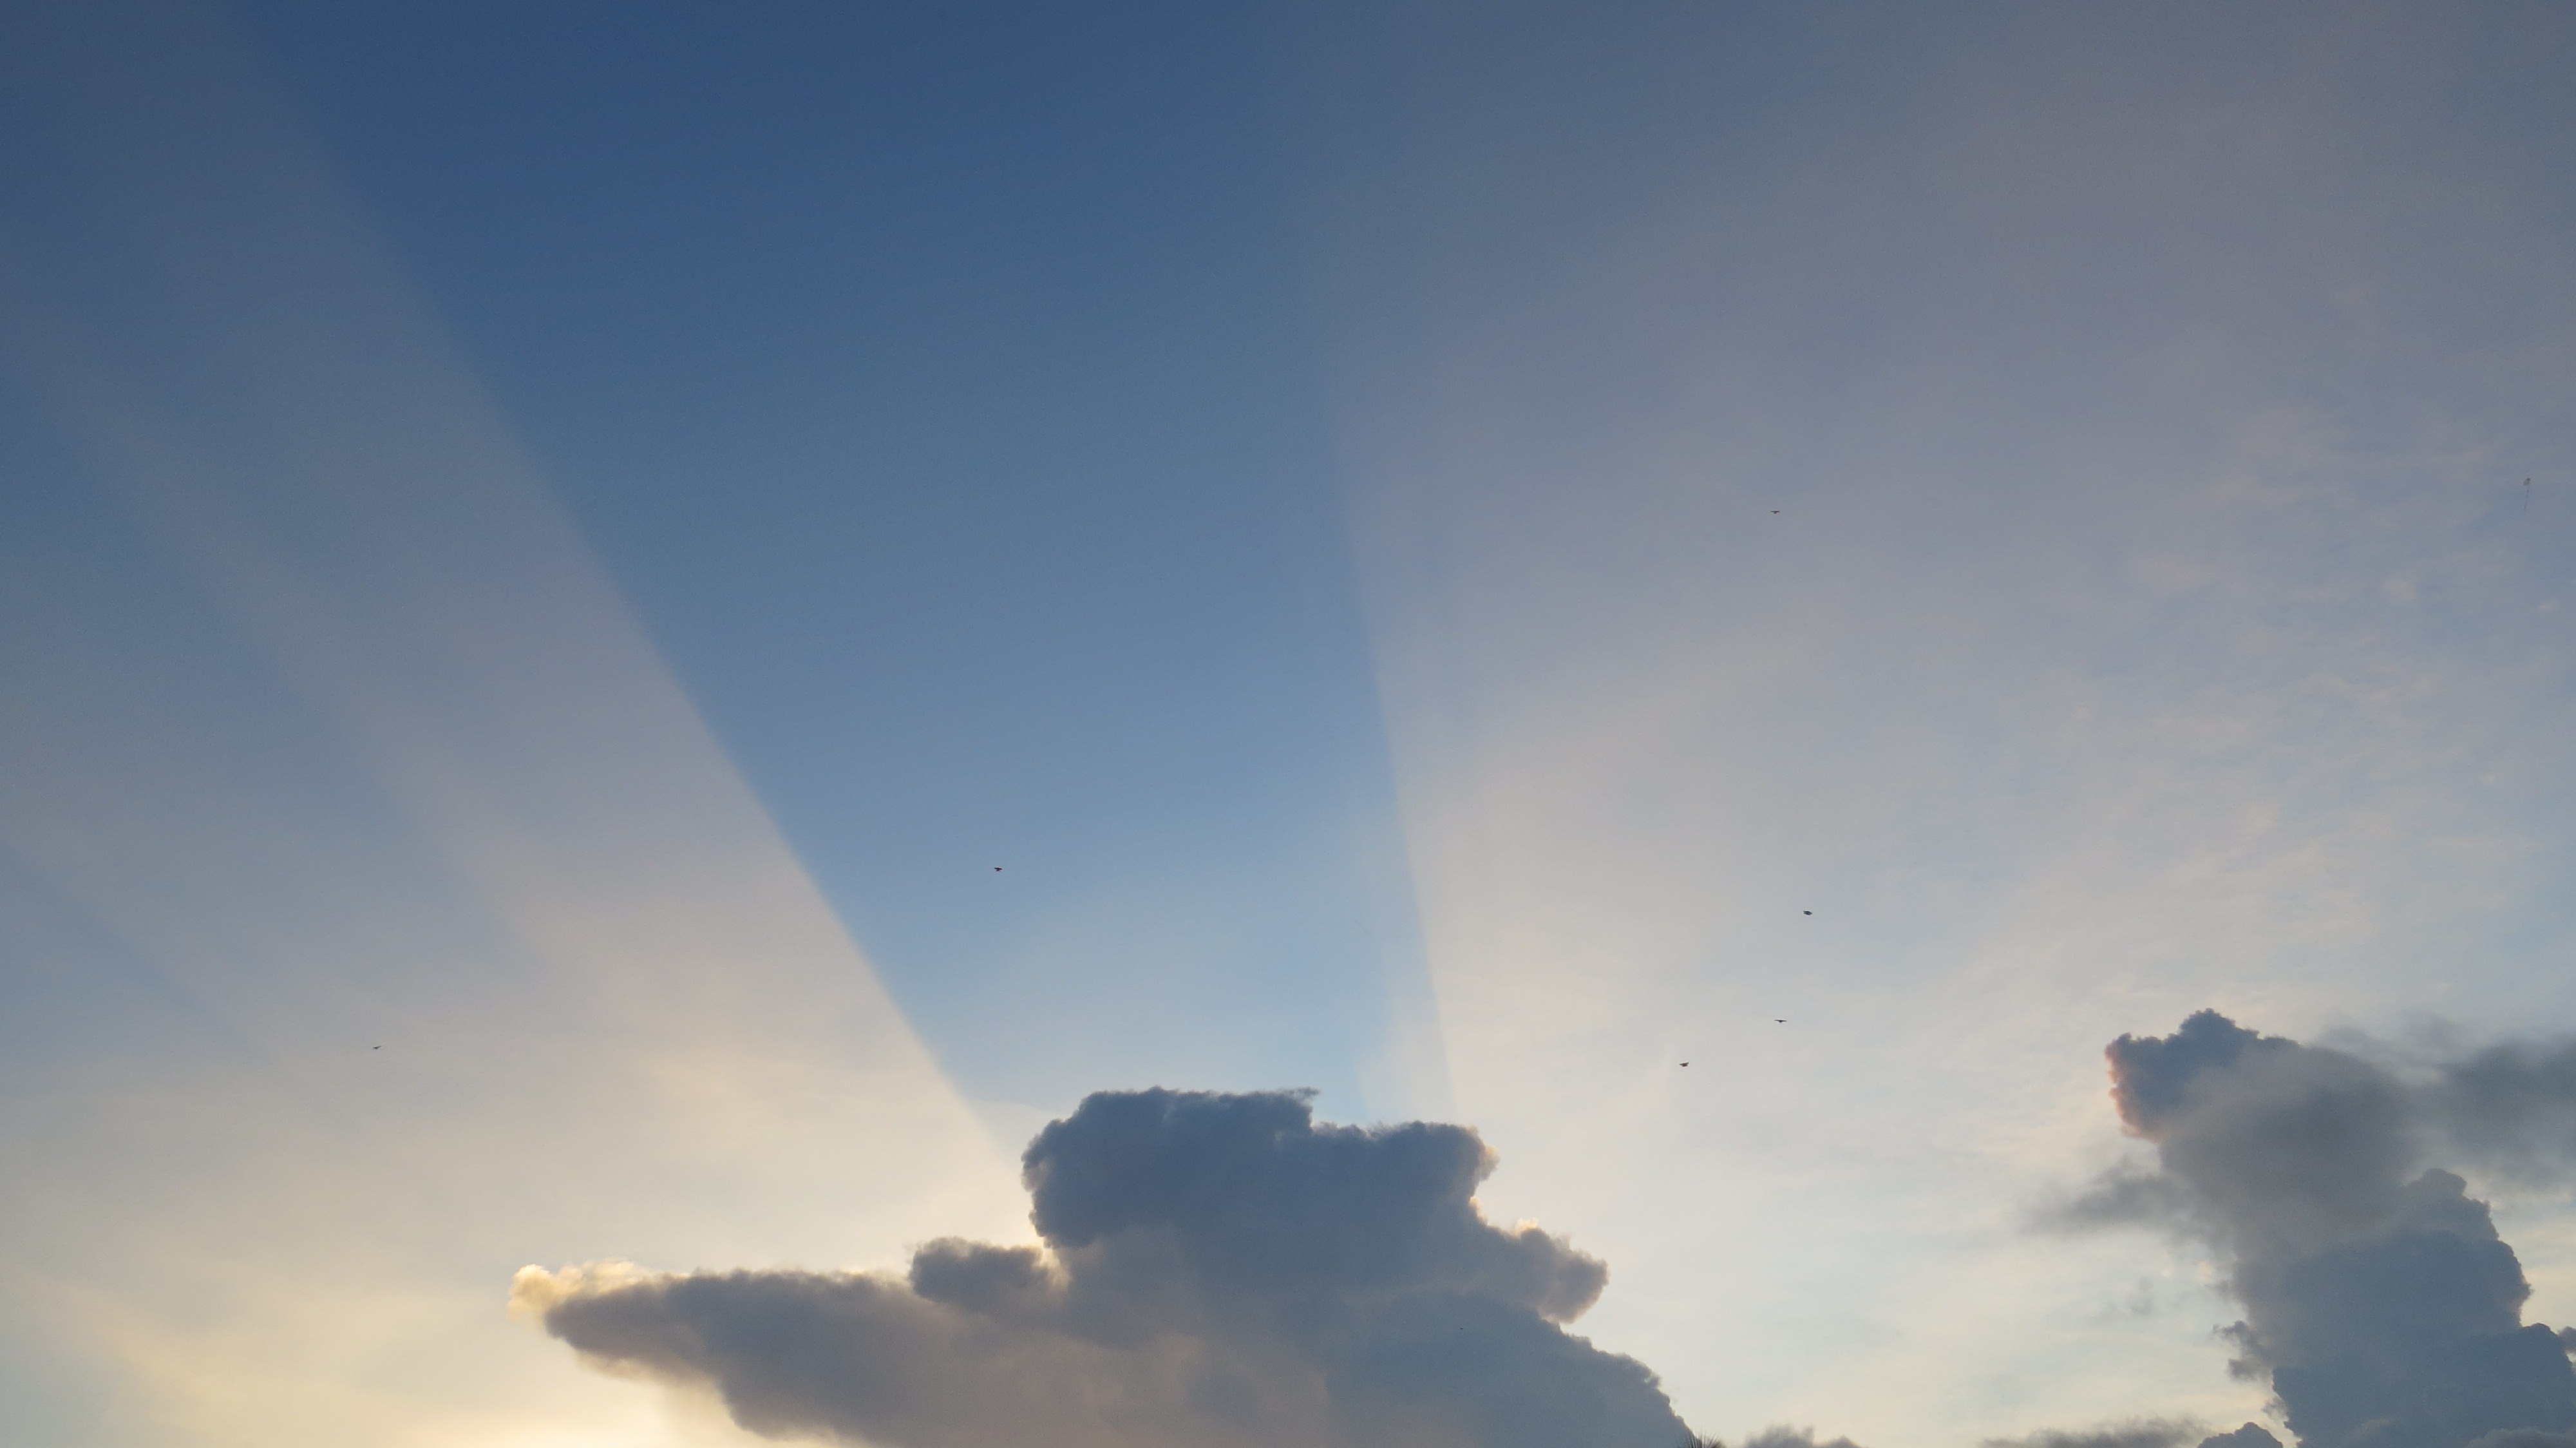
sky, afternoon, cloud, daytime, blue, atmosphere, atmospheric phenomenon, cumulus, light, morning, sunlight, evening, meteorological phenomenon, calm, horizon, tree, dawn, sun, dusk, landscape, sea, sunset, space, sunrise, heat